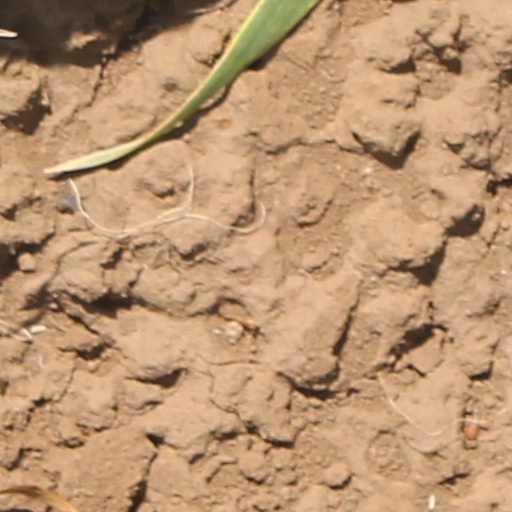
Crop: wheat